History of Alexandria

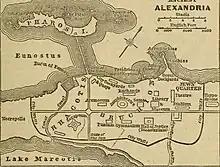
Map of ancient Alexandria

Inheriting the trade of ruined Tyre and becoming the center of the new commerce between Europe and the Arabian and Indian East, the city grew in less than a generation to be larger than Carthage. In a century, Alexandria had become the largest city in the world, and for some centuries more, was second only to Rome. It became the main Greek city of Egypt, with an extraordinary mix of Greeks from many cities and backgrounds. Nominally a free Hellenistic city, Alexandria retained its senate of Roman times and the judicial functions of that body were restored by Septimius Severus after temporary abolition by Augustus.